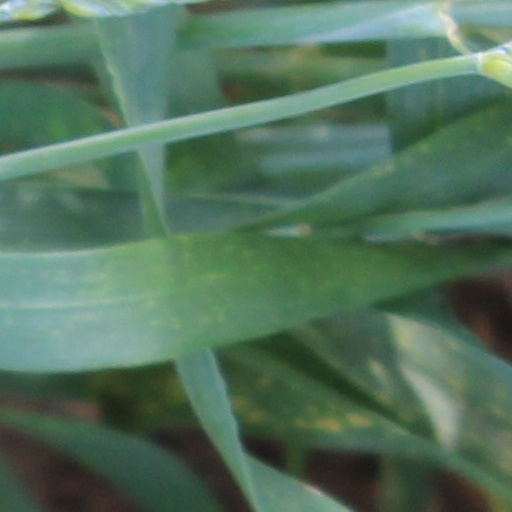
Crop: wheat